Siege of Bunratty

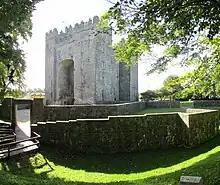
Bunratty Castle NE

The siege of Bunratty took place in County Clare in 1646 and was part of the Irish Confederate Wars, the Irish theatre of the Wars of the Three Kingdoms.